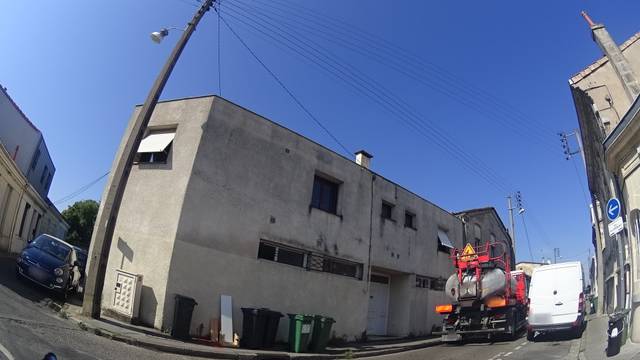
Region: France
Coordinates: 44.818, -0.5804